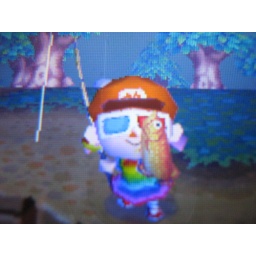
This fish looks like the red fish on the windsocks in the Gamecube version.. or at least I think it does.